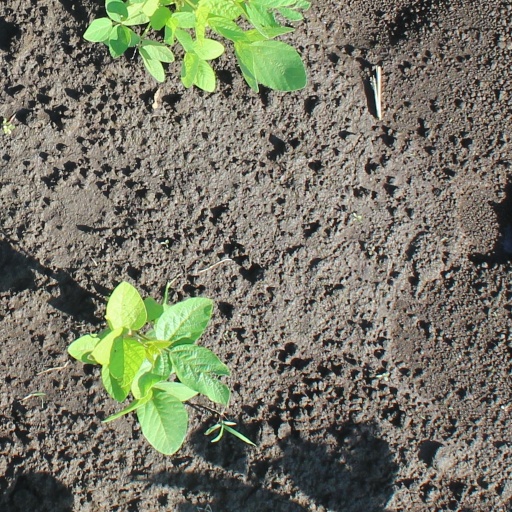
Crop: soybean